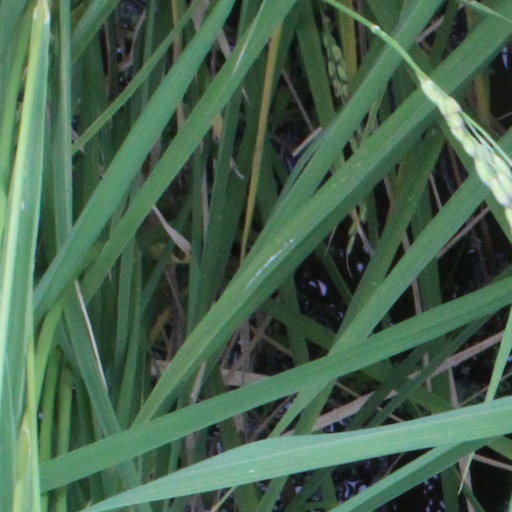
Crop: rice